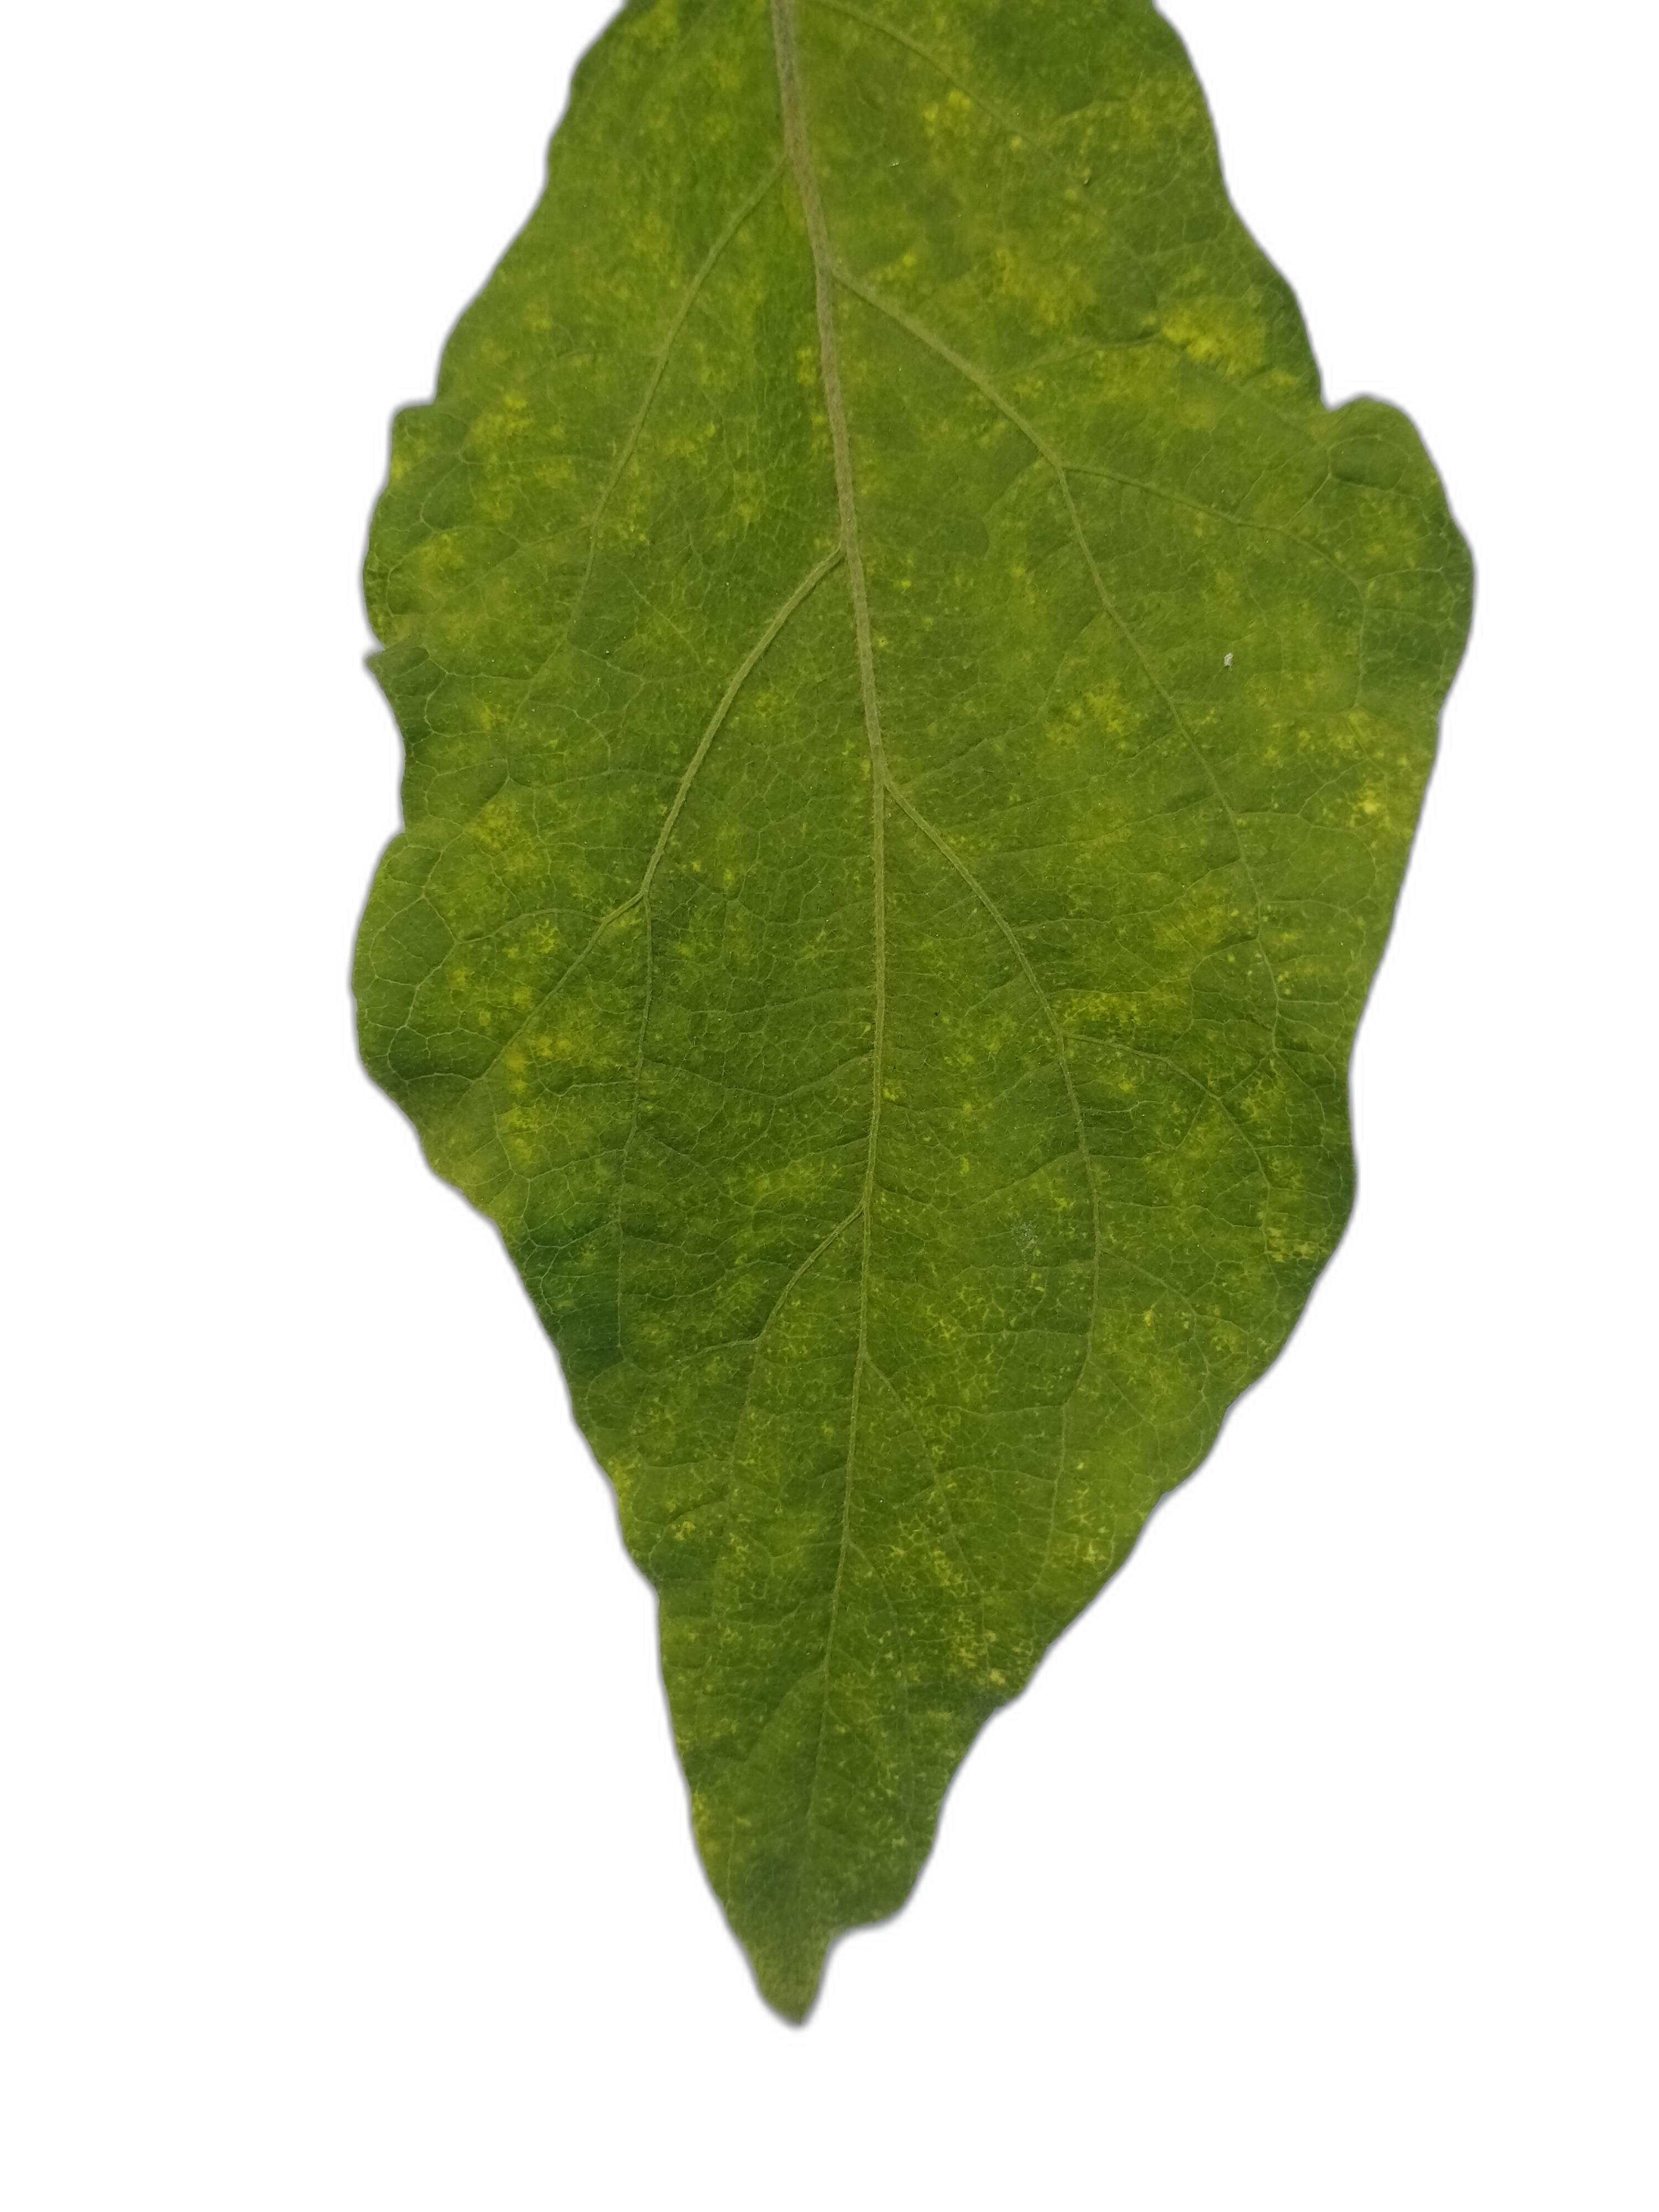
Label: Healthy Leaf